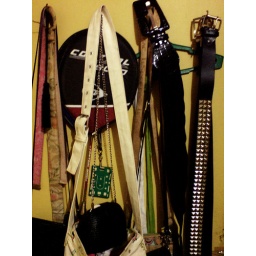
Belts, bags, lanyards hanging at the back of a door in our house